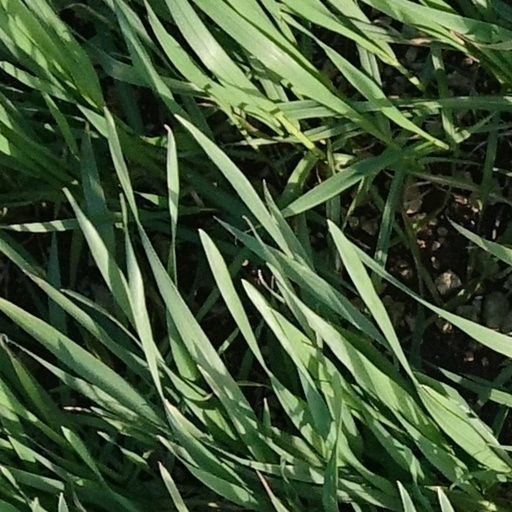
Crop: wheat